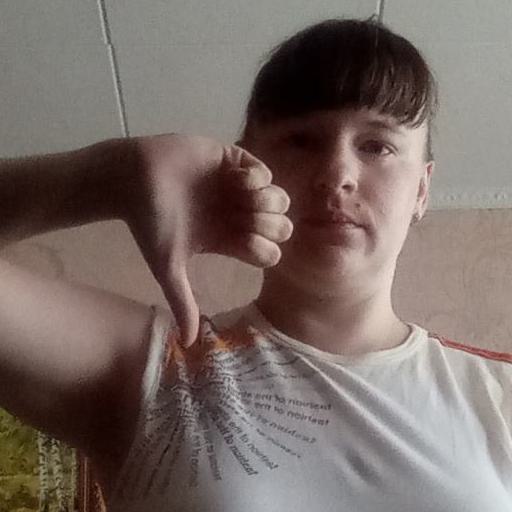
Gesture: dislike